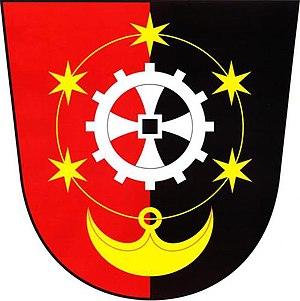
Trhanov est une commune du district de Domažlice, dans la région de Plzeň, en République tchèque. Sa population s'élevait à 537 habitants en 2017.